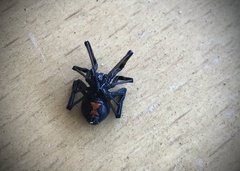
Species: Lactrodectus_hesperus